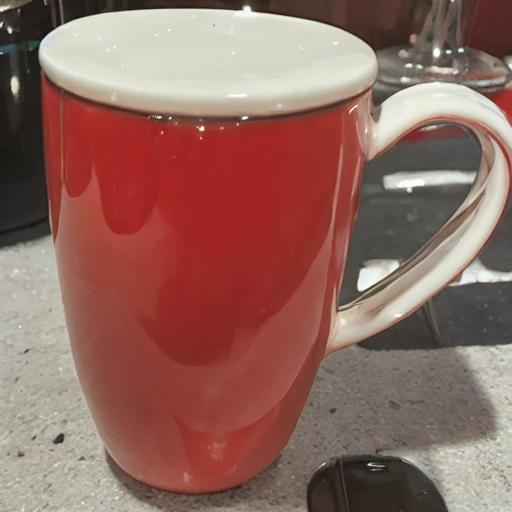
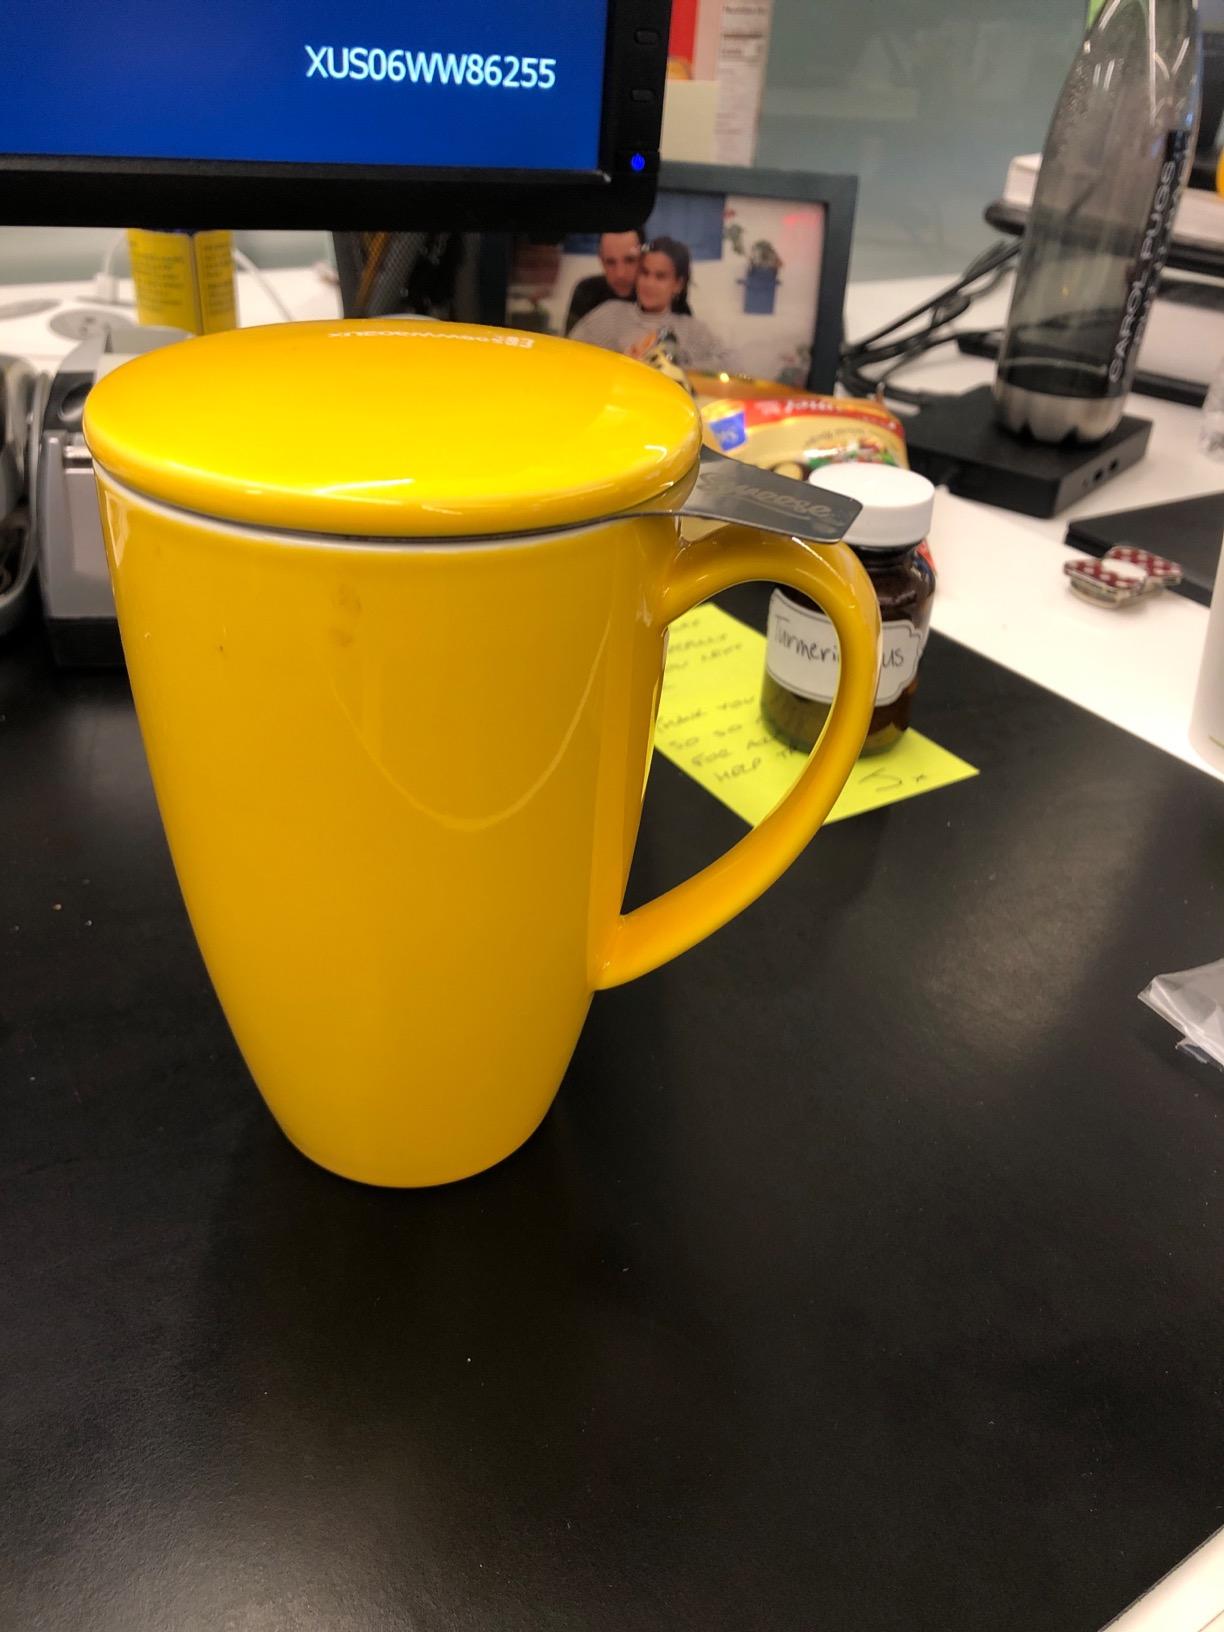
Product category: items_mug
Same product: no